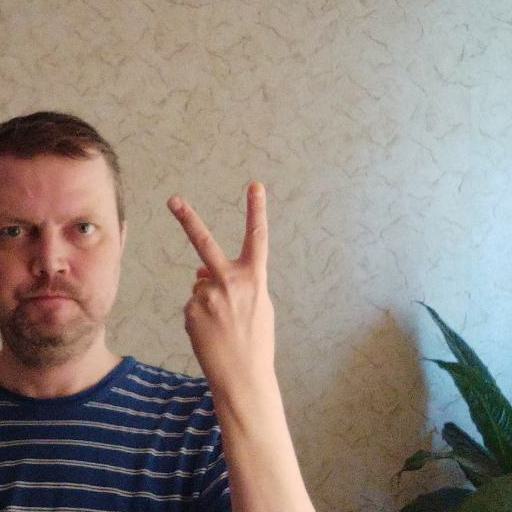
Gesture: peace_inverted